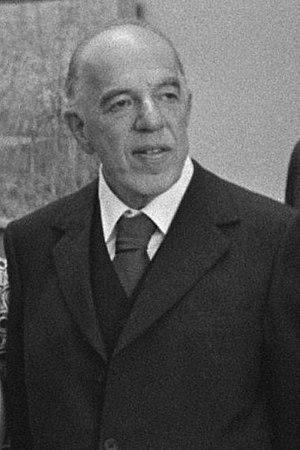
Ernst Gombrich, né Ernst Hans Josef Gombrich le 30 mars 1909 à Vienne et mort le 3 novembre 2001 à Londres, est un spécialiste de l'histoire de l'art et de l'iconographie du XXᵉ siècle célèbre pour ses ouvrages.